Francis D'Souza

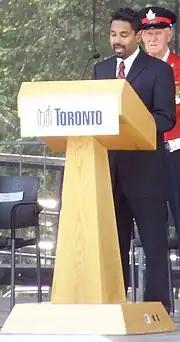
Francis D'Souza

Francis D'Souza is a Canadian television executive and a former broadcaster. He is the Managing Editor of News Programming at CBC, nationally, and a former television news anchor for Citytv in Toronto, Ontario.